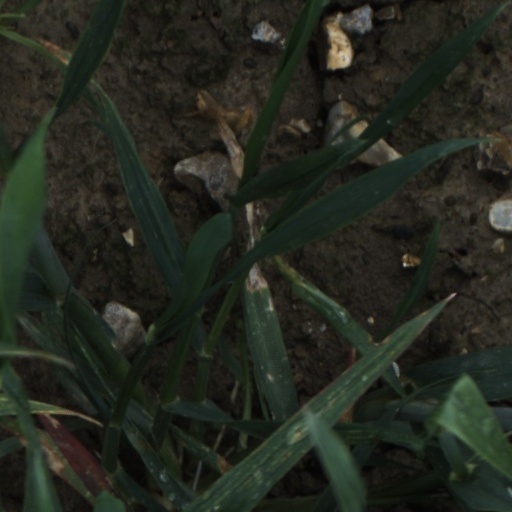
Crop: wheat